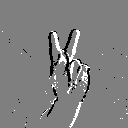
ASL letter: k